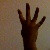
The image shows a hand gesture representing the number 4 in Indian Sign Language.